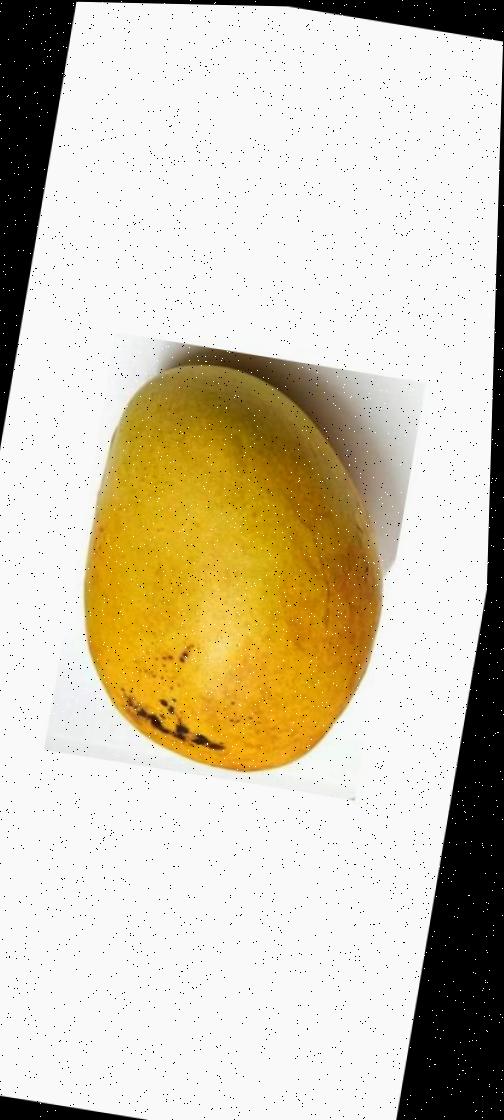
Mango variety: Bari-11